Nissen dōsoron

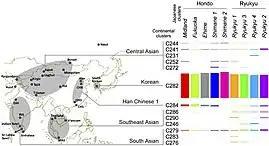
Ancestry profile of Japanese genetic clusters illustrating their genetic similarities to four mainland Asian populations

Due to overwhelming support of the theory, the Empire of Japan brought large influx of Koreans into the Japanese diaspora where their descendents remained in the islands as ethnic Koreans in Japan or Zainichi Koreans (在日韓国人・在日本朝鮮人). However, due to assimilation of the ethnic group and fewer people identifying themselves as Korean, the number of Zainichi Koreans have been slowly but steadily declining since the late 20th century, currently being the second largest ethnic minority group in Japan after Chinese immigrants.